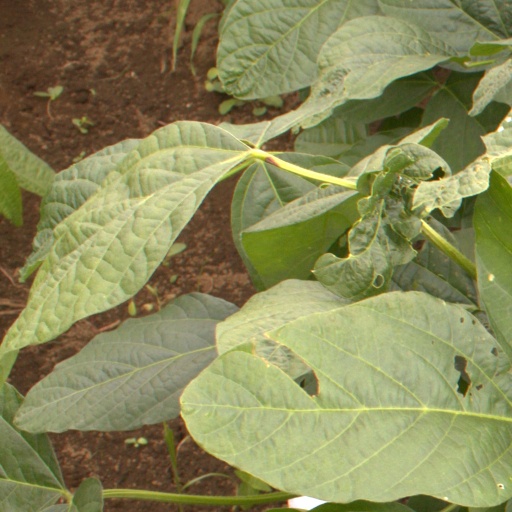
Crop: soybean